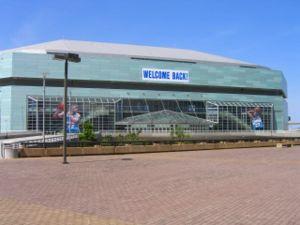
Les playoffs NBA 2015 sont les séries éliminatoires de la saison NBA 2014-2015. Ils ont débuté le samedi 18 avril 2015.
La Louisiane est un État du Sud des États-Unis, entouré à l'ouest par le Texas, au nord par l'Arkansas, à l'est par le Mississippi et au sud par le golfe du Mexique. C'est le 31ᵉ État américain par sa superficie et le 25ᵉ par sa population. Sa capitale est Baton Rouge et sa plus grande ville est La Nouvelle-Orléans.
Le Smoothie King Center est une salle omnisports située dans le centre-ville de La Nouvelle-Orléans en Louisiane, près du Mercedes-Benz Superdome.